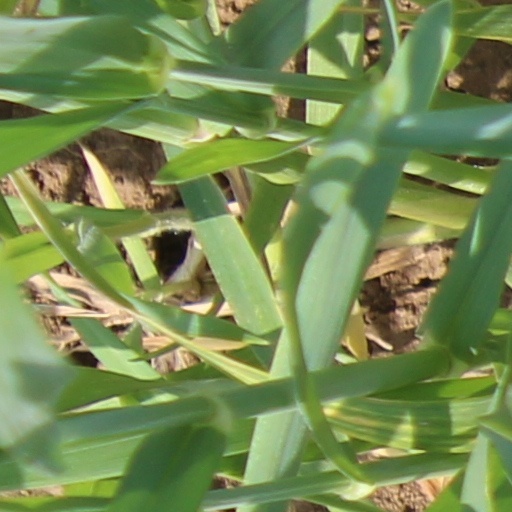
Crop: wheat